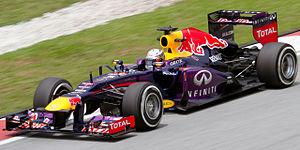
La Red Bull RB9 est la monoplace de Formule 1 engagée par l’écurie autrichienne Red Bull Racing dans le cadre du championnat du monde de Formule 1 2013. Elle est pilotée par l'Allemand Sebastian Vettel, qui effectue sa cinquième saison au sein de l'écurie autrichienne, et l'Australien Mark Webber, présent chez Red Bull depuis 2007. Le pilote essayeur est le Suisse Sébastien Buemi, qui officie également à ce poste au sein de la Scuderia Toro Rosso. Conçue par l'ingénieur britannique Adrian Newey, la RB9 est une évolution de la Red Bull RB8 de la saison précédente.